Describe the emotion expressed in this image:  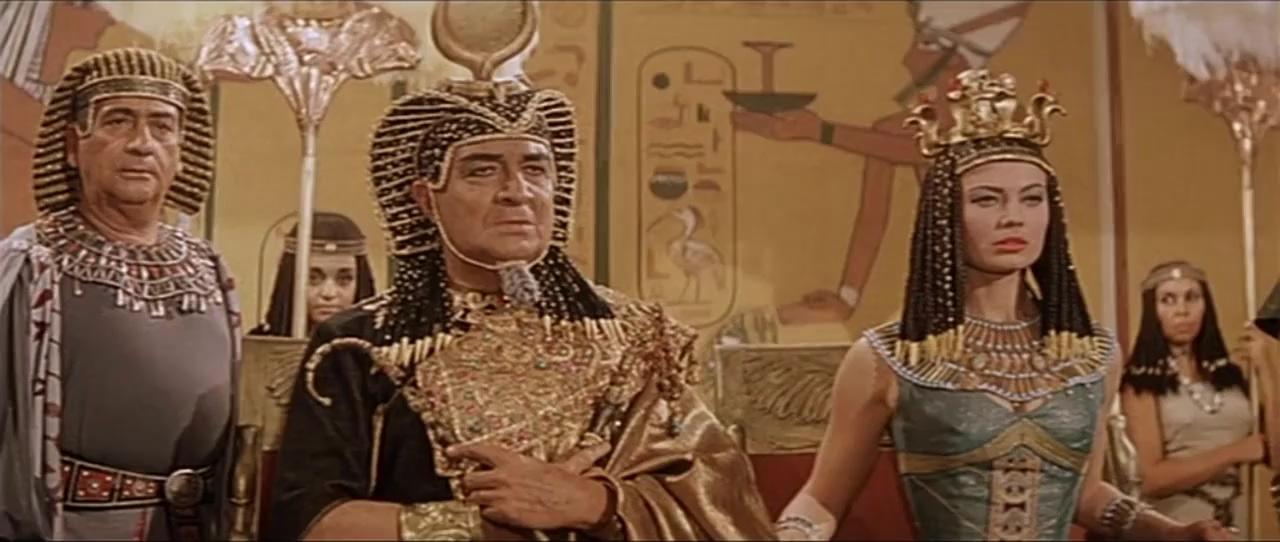
This person displays Pain, valence and arousal with low intensity.